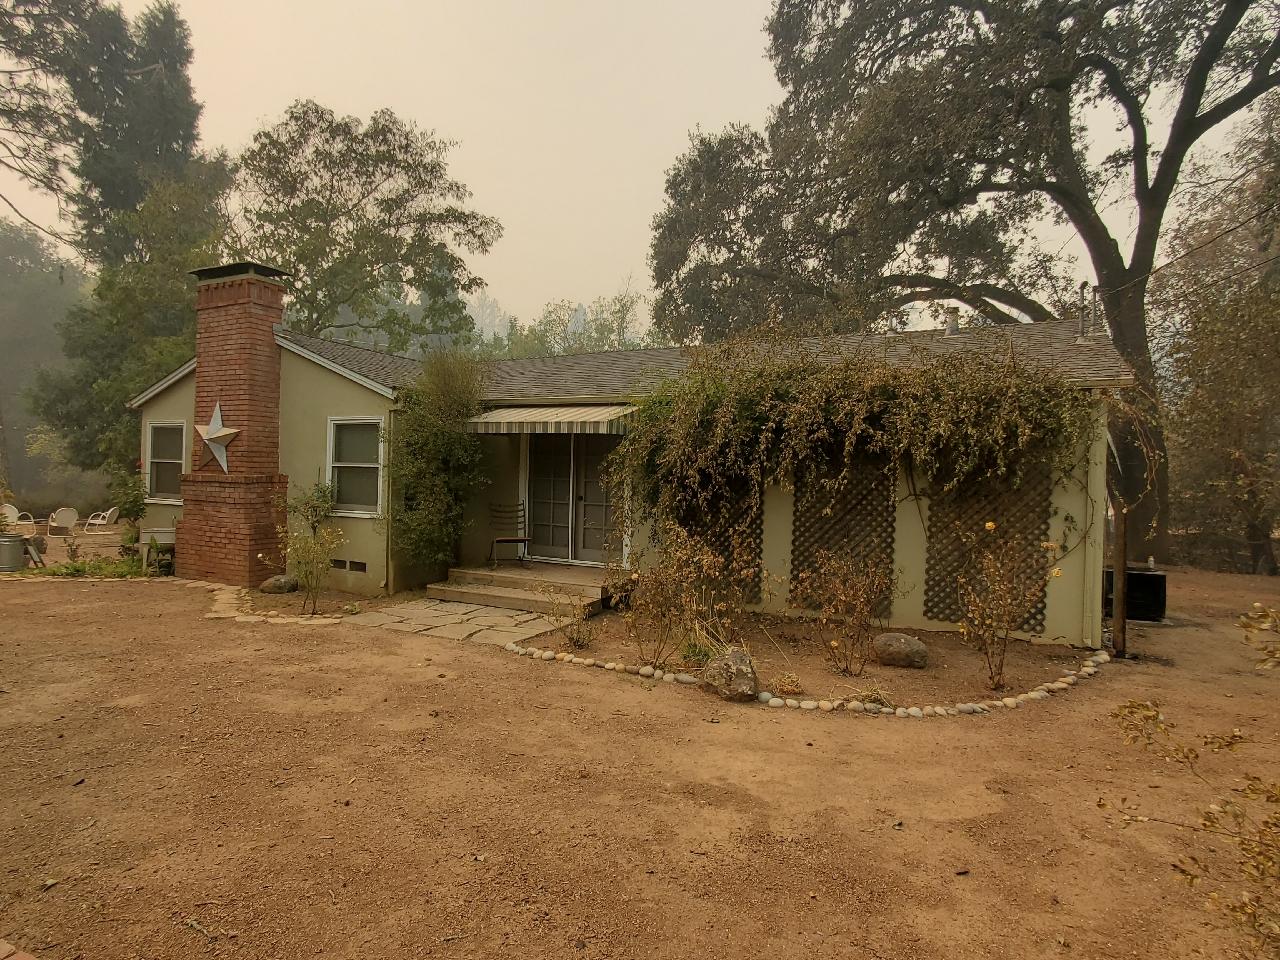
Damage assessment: affected